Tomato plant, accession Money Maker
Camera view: bottom (45 deg); turntable rotation: 330 degrees
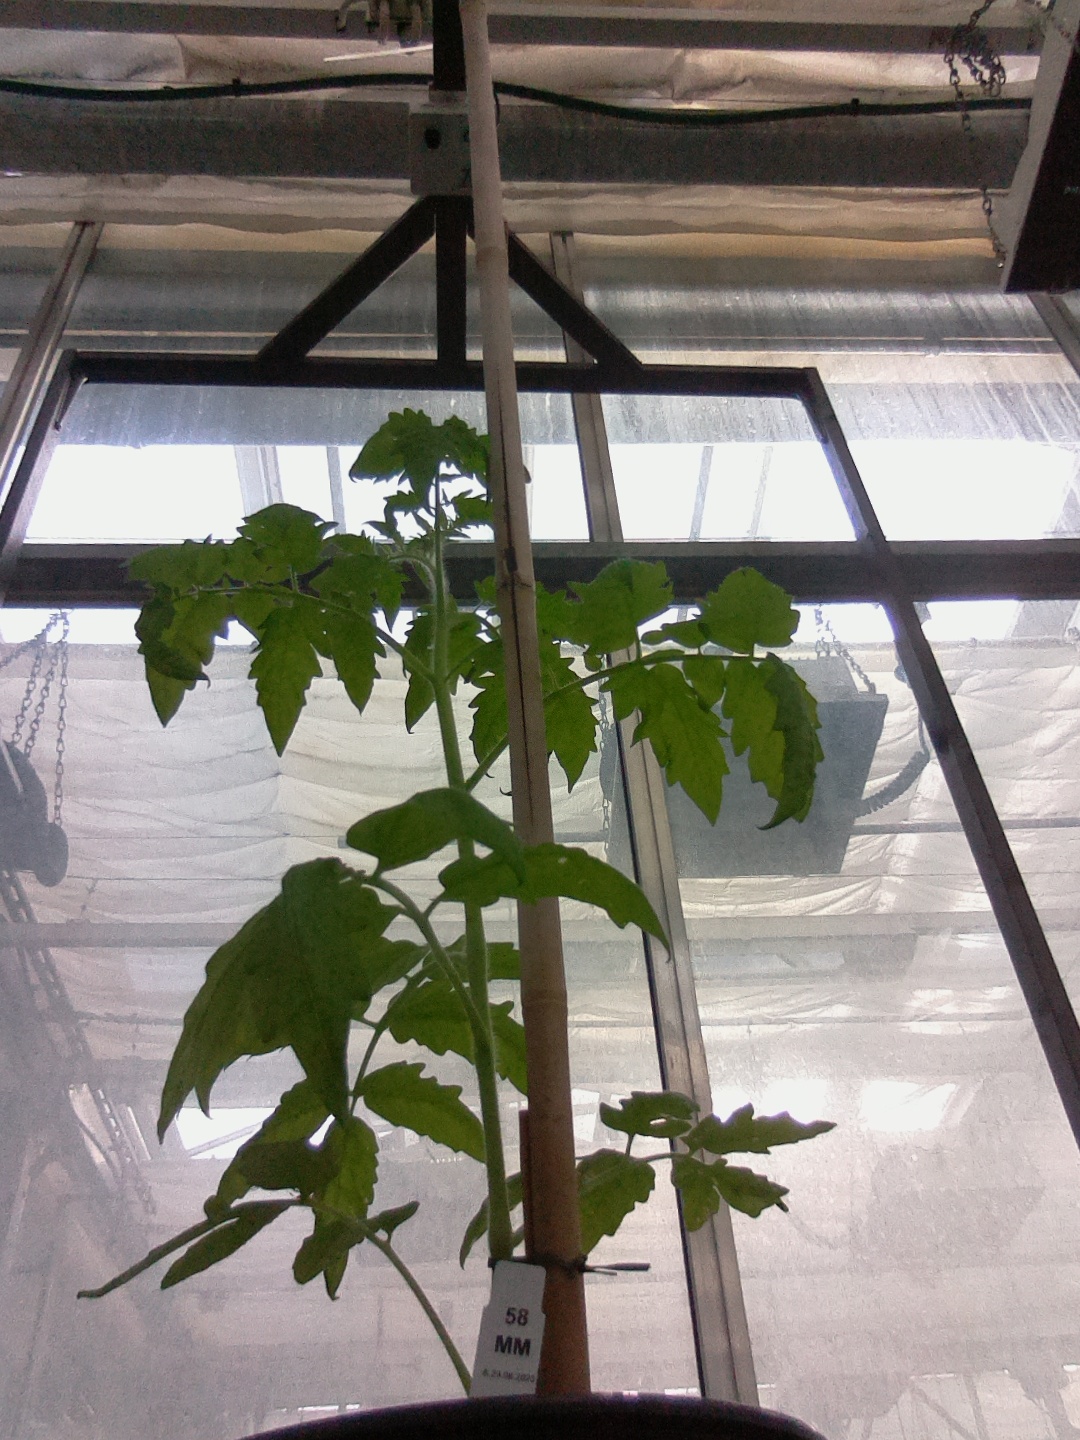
BBCH growth stage 14: 8 of true leaves visible